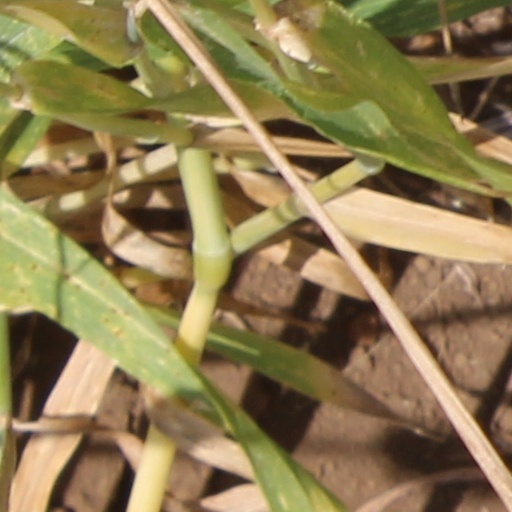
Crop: wheat